Waterkant

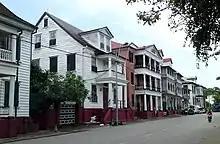
Monumental buildings on the Waterkant

The Waterkant is the oldest and one of the most important streets of Paramaribo, Suriname. The street is located in the historic centre on the Suriname River, and was the location where ships used to arrive. The street starts at the Onafhankelijkheidsplein and extends to the Central Market. As of 2002, it has been designated a Unesco World Heritage Site.